Nordic countries

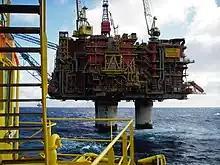
Statfjord oil platform in Norway is owned and operated by Equinor, which is the largest company in the Nordic countries.

The Nordic Passport Union, created in 1954 and implemented on 1 May 1958, allows citizens of the Nordic countries: Denmark (Faroe Islands included since 1 January 1966, Greenland not included), Sweden, Norway (Svalbard, Bouvet Island and Queen Maud Land not included), Finland and Iceland (since 24 September 1965) to cross approved border districts without carrying and having their passport checked. Other citizens can also travel between the Nordic countries' borders without having their passport checked, but still have to carry some sort of approved travel identification documents. During the 2015 European migrant crisis, temporary border controls were set up between Denmark and Sweden to control the movement of refugees into Sweden.